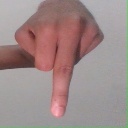
अक्षर: प